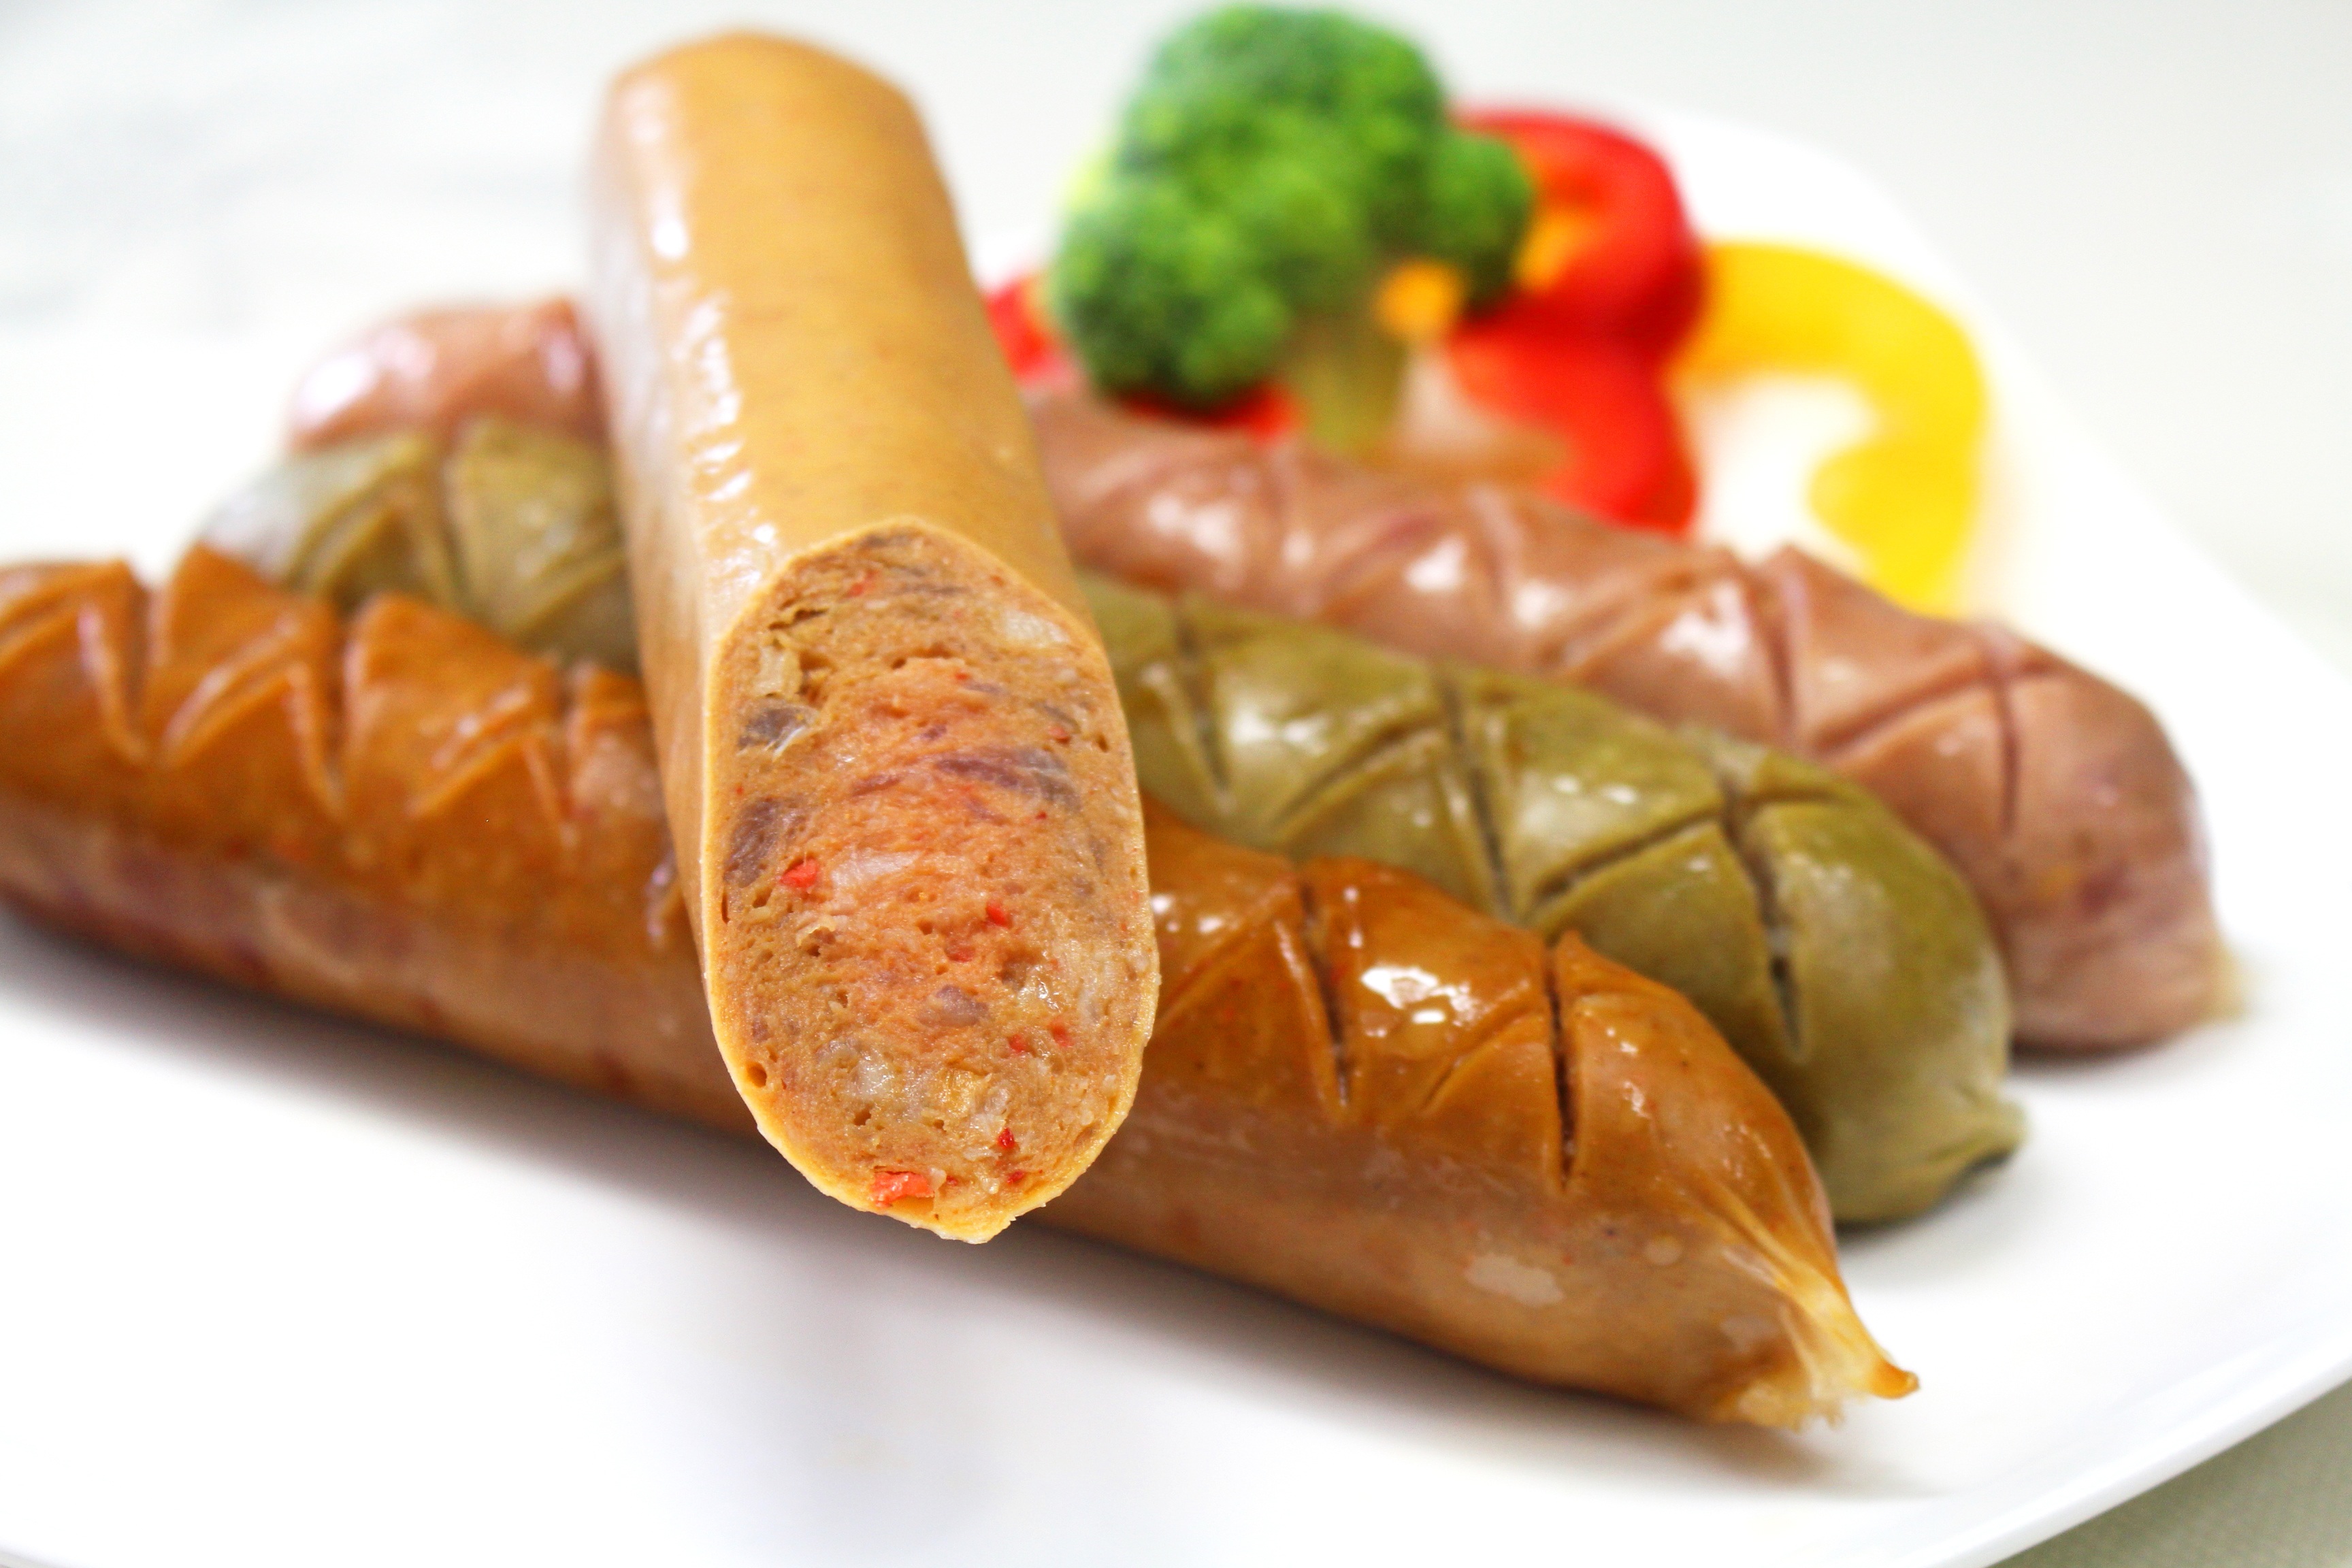
dish, food, meat, cuisine, prosciutto, sausage, hot dog, bratwurst, roasted, vienna sausage, salt cured meat, kielbasa, frankfurter w rstchen